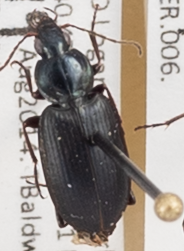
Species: Agonum placidum
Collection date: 2014-08-19
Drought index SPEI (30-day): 0.1
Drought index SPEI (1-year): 0.592
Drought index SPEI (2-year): -0.588